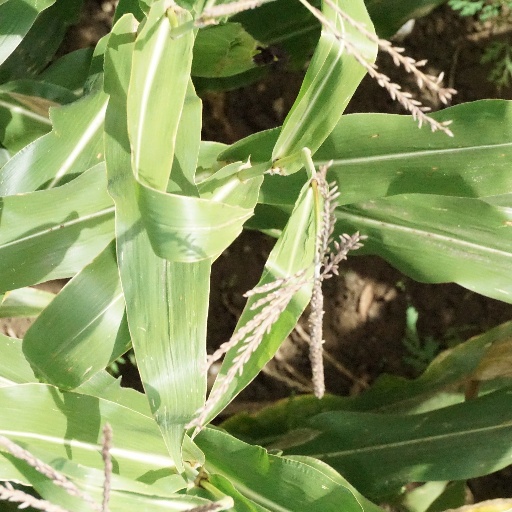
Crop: maize; corn